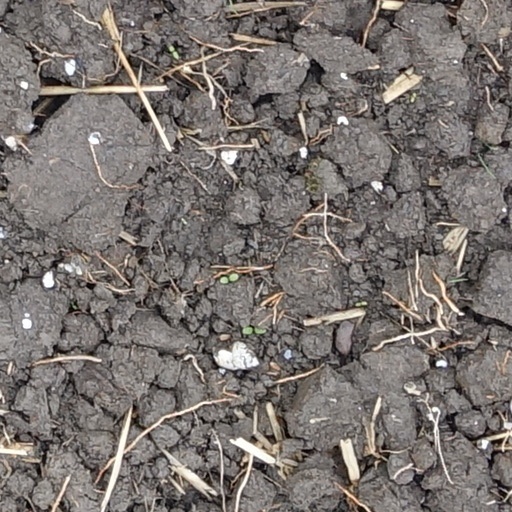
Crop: wheat